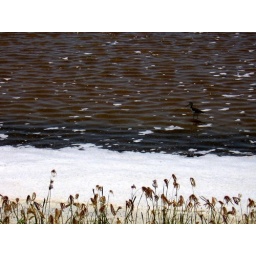
brown bird in water